William Hewett

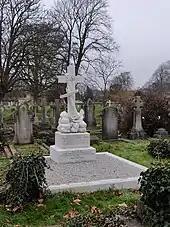
Grave of William Hewett

After his return from Ethiopia, Hewett was appointed Junior Naval Lord and, on 8 July 1884, was promoted to vice admiral. From March 1886 to April 1888 he was in command of the Channel Fleet; however, his delicate health worsened and he died shortly after his retirement.